Peachtree Road Race

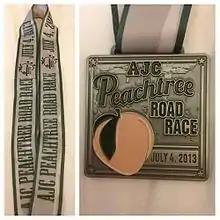
The 2013 finisher's medal, available for purchase as an additional option at registration. The coveted Peachtree T-shirt is provided to all participants who cross the finish line.

The course record for the traditional "south" Peachtree from Lenox Square to 10th Street is 27:04 minutes, set by Joseph Kimani in 1996. Lornah Kiplagat is the women's record holder with her run of 30:32 from 2002. The record for the wheelchair division of the Peachtree Road Race is 18:38:06 (Saul Mendoza) 2004. The women's division record is 22:09:97 (Edith Hunkler) 2009. Gayle Barron and Lornah Kiplagat are the athletes with the most victories in the history of the Peachtree Road Race. Barron won in the women's division on five occasions (1970–71, 1973–75), while Kiplagat had her victories from 2000–2002 and 2005–2006.